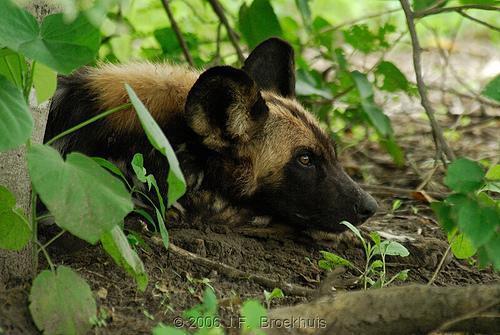
African_hunting_dog